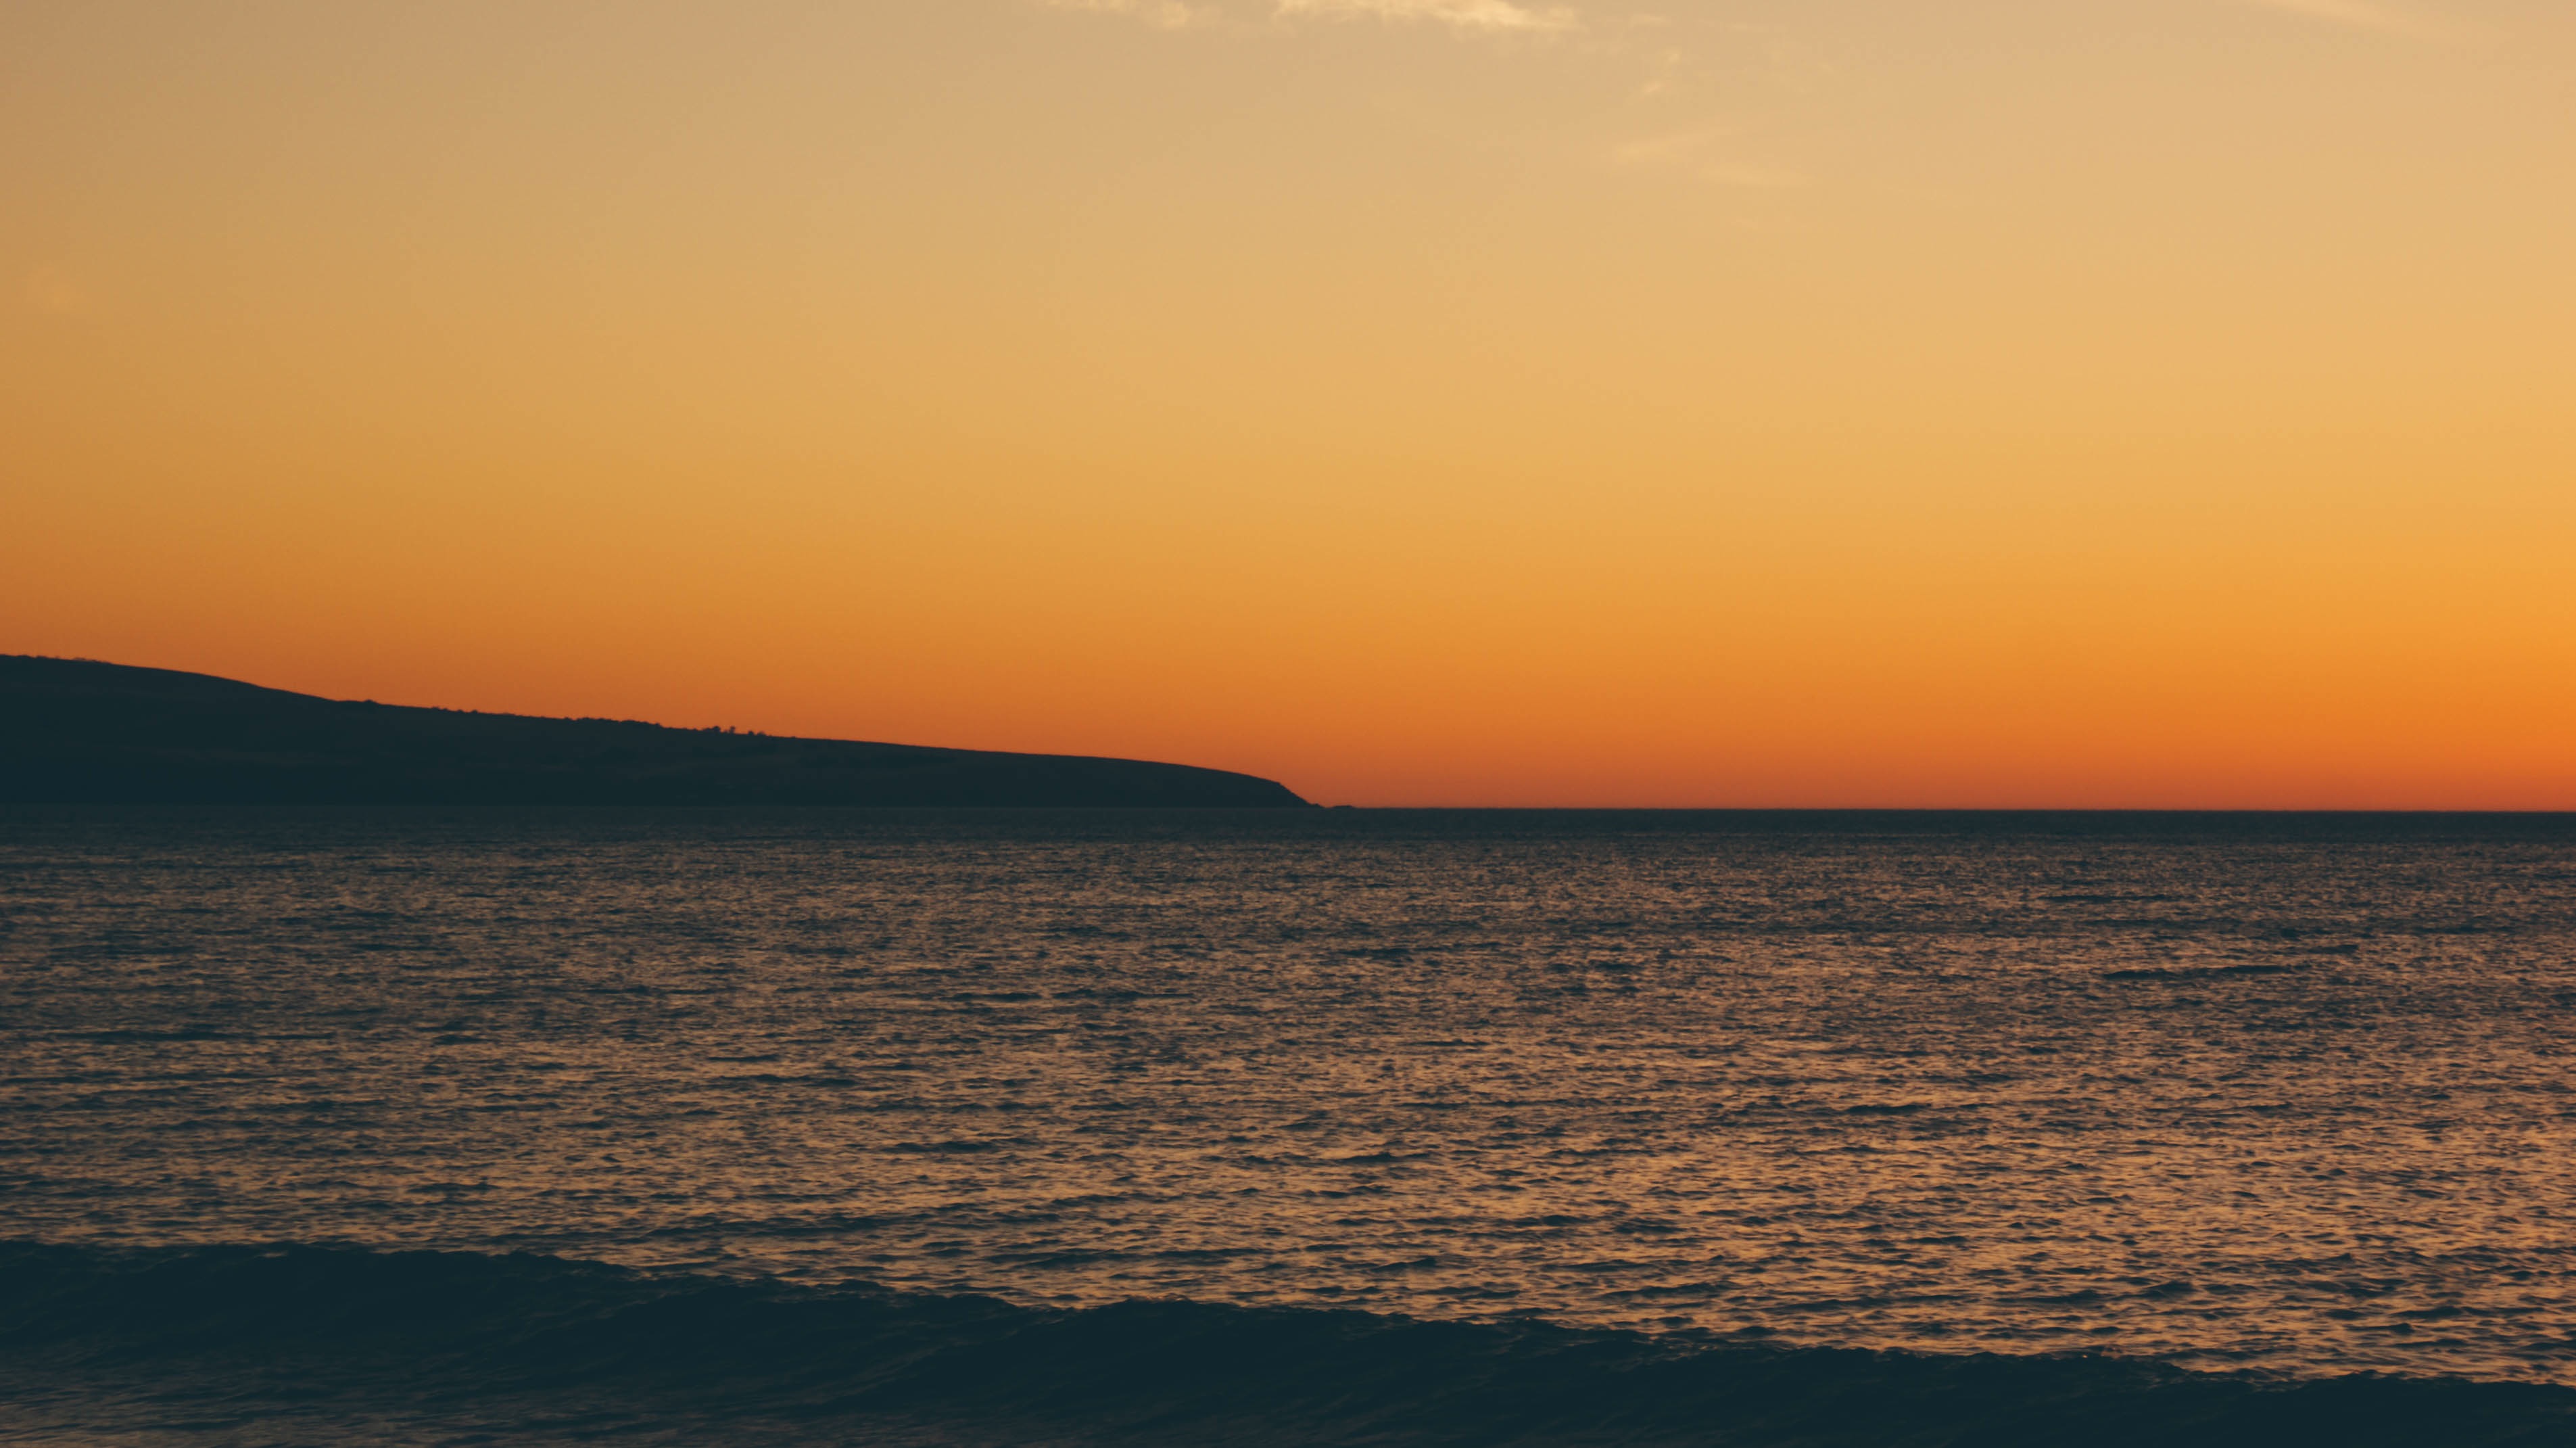
beach, sea, coast, ocean, horizon, sun, sunrise, sunset, morning, shore, wave, dawn, dusk, evening, bay, body of water, cape, afterglow, wind wave